Quetzalcōātl

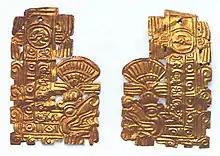

In Mesoamerican history, many different ethnopolitical groups worshiped a feathered-serpent deity. Evidence of such worship comes from the iconography of different Mesoamerican cultures, in which serpent motifs occur frequently. On the basis of the different symbolic systems used in portrayals of the feathered-serpent deity in different cultures and periods, scholars have interpreted the religious and symbolic meaning of the feathered-serpent deity in Mesoamerican cultures.